Daisy Pearce

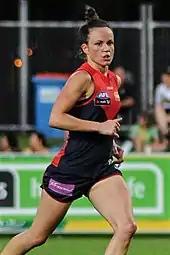
Pearce running into position

In July 2016, Pearce and Melissa Hickey were announced as 's two marquee players for the inaugural AFL Women's season in 2017. Pearce was announced as the club's first AFLW captain in January 2017. She made her AFL Women's debut in Melbourne's inaugural match in round 1 against at the club's home ground, Casey Fields, and was listed among her team's best players in the loss, recording 19 disposals and nine tackles. Pearce was among Melbourne's best players in every game for the season; she was named by the AFL Players Association (AFLPA) as "Player of the Week" for round 4 after recording 29 disposals and six tackles in Melbourne's win against and was awarded the maximum three votes for the AFL Women's best and fairest award in Melbourne's round 6 match against . Following the home-and-away season, she revealed that she played the first two rounds with an injury after sustaining bone bruising and a corked calf in the opening round, and had sat out training for the entire week leading into round 2. At the end of the season, Pearce was named captain of the 2017 AFL Women's All-Australian team. She won the inaugural Melbourne best and fairest award and AFLPA AFLW best captain award, and was one of three Melbourne players nominated by her teammates for the AFLPA AFLW most valuable player award. She averaged 21.9 disposals, the most of any player in the inaugural season. Melbourne re-signed Pearce for the 2018 season during the trade and signing period in May. She then captained Victoria in the inaugural AFL Women's State of Origin match on 2 September in front of a crowd of 9,400, where she was adjudged best afield with 37 disposals in the 97-point win.